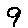
Label: 9